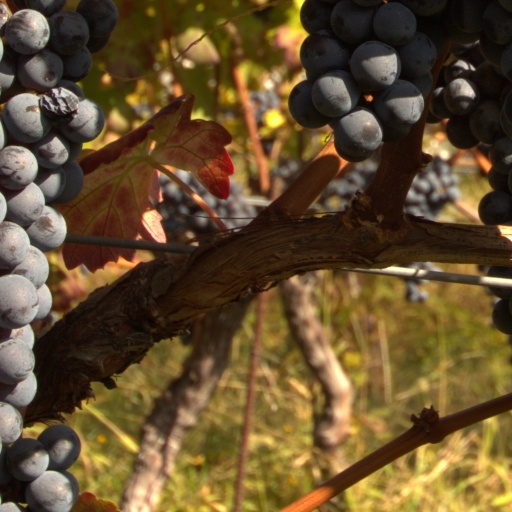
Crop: grape